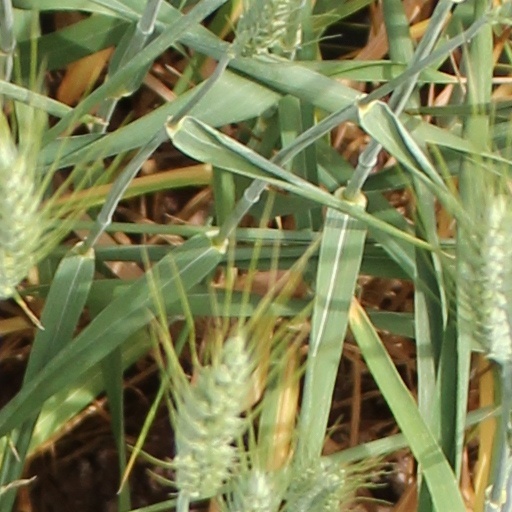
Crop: wheat